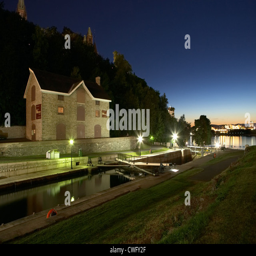
the locks in the evening